O-GlcNAc

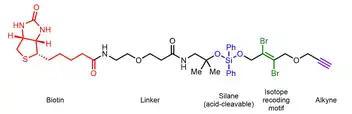
Structure of IsoTaG probe. Probe consists of a biotin affinity tag (red), a linker (black), an acid-cleavable silane (blue), an isotope recoding motif (green), and an alkyne (purple).

Other methodologies have been developed for quantitative profiling of "O"-GlcNAc using differential isotopic labeling. Example probes generally consist of a biotin affinity tag, a cleavable linker (acid- or photo-cleavable), a heavy or light isotopic tag, and an alkyne.